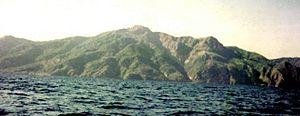
Le Rokatenda, aussi appelé Paluweh, Paloe, Palowe, Rusa Raja, Rusa Radja, Nuha Lua ou encore Nusa Kua, en indonésien Gunung Rokatenda, est un volcan d'Indonésie situé dans les petites îles de la Sonde, sur l'île de Palu'e. Il constitue le point culminant de cette île avec 875 mètres d'altitude.